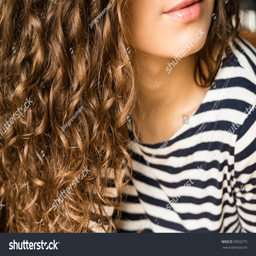
girl with brown curly hair in a striped t - shirt close - up